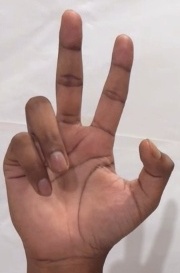
ASL sign: 3